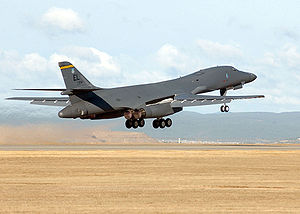
B-1 Lancer
USAF B-1 Lancer letter.
B-1B Lancer er et 4-motors supersonisk jetbombefly fra amerikanske Rockwell.